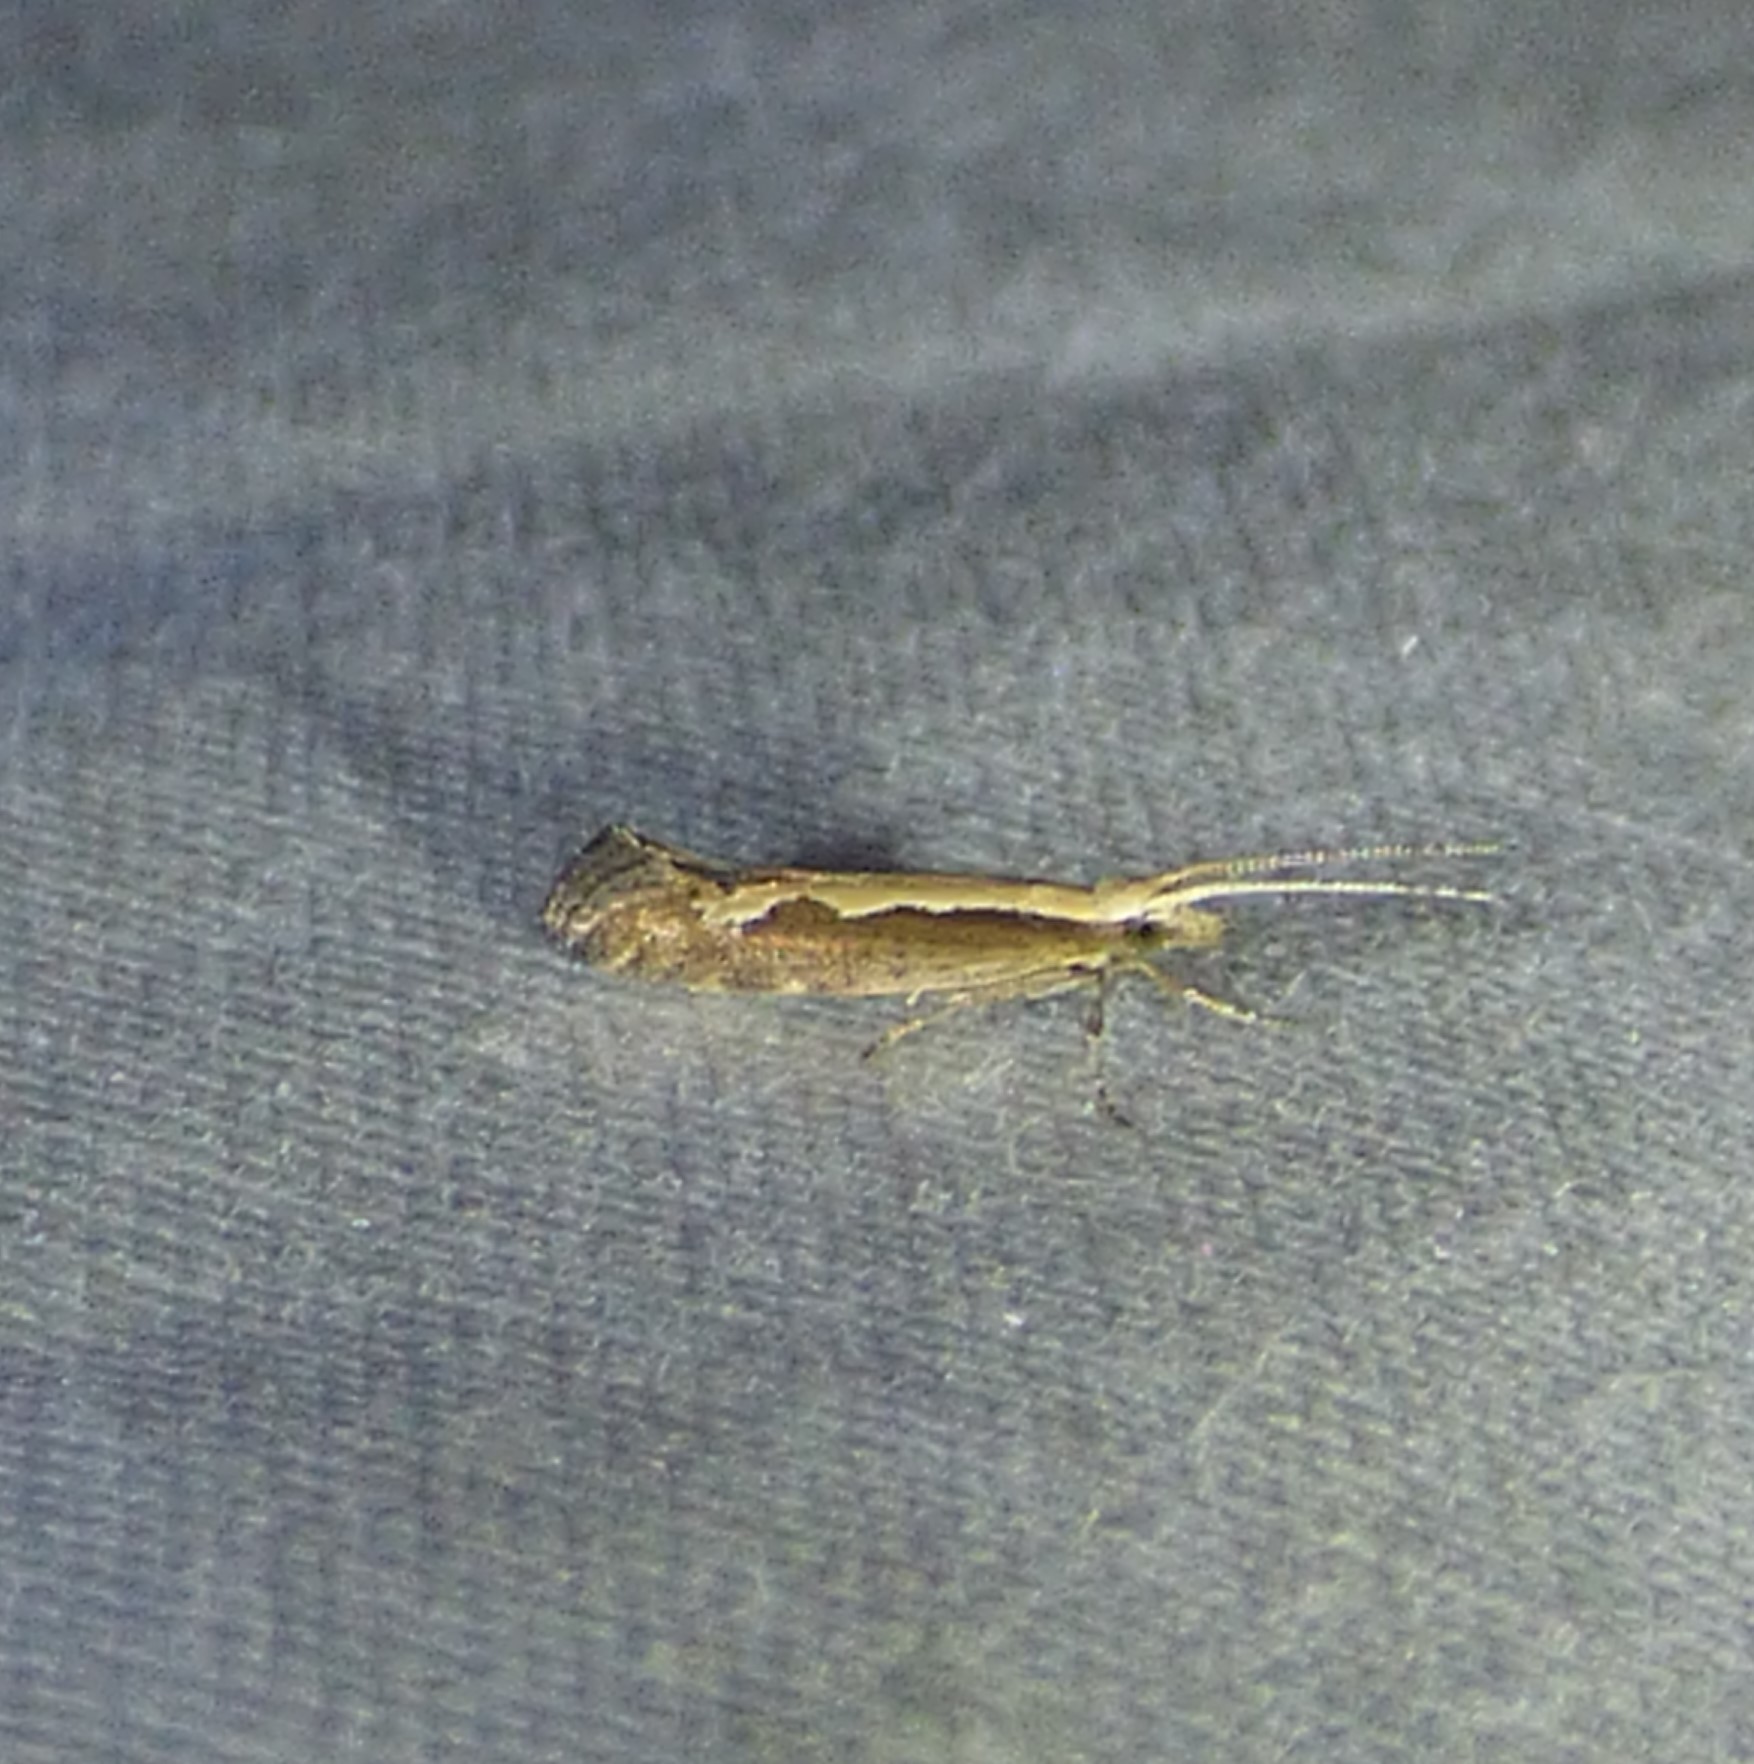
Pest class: diamondback_moth